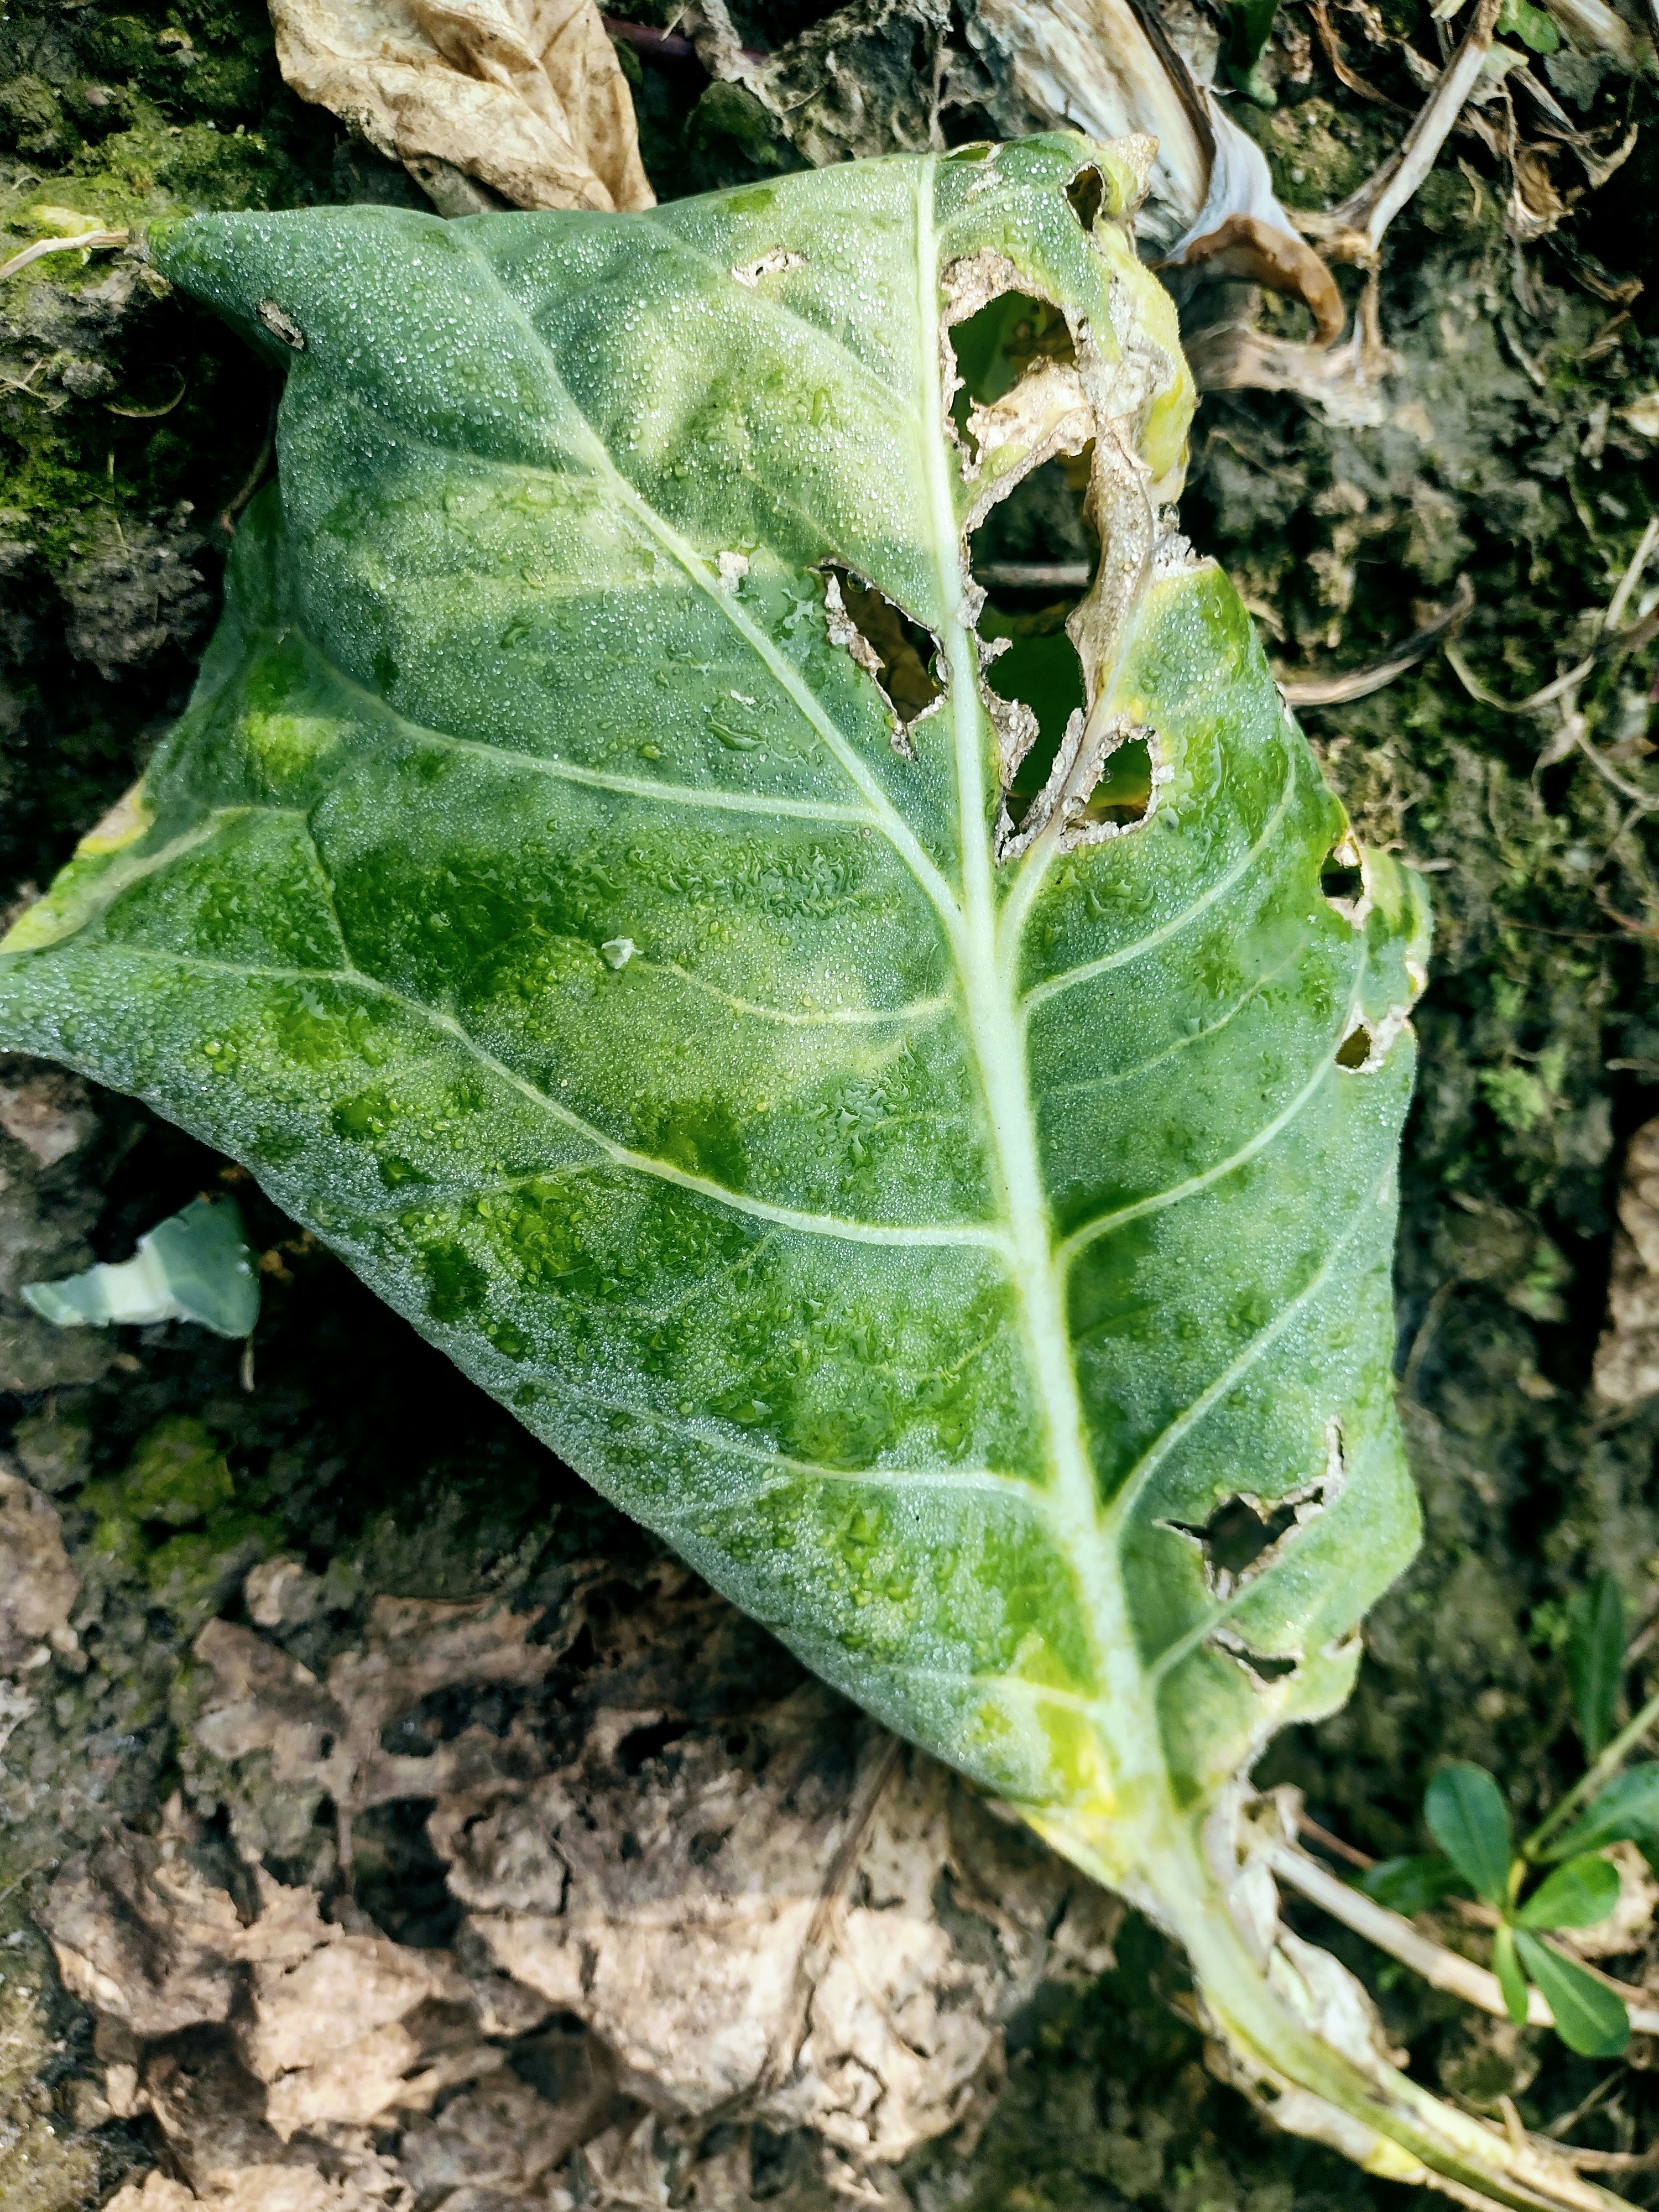
Label: Downy Mildew